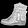
Label: Ankle boot